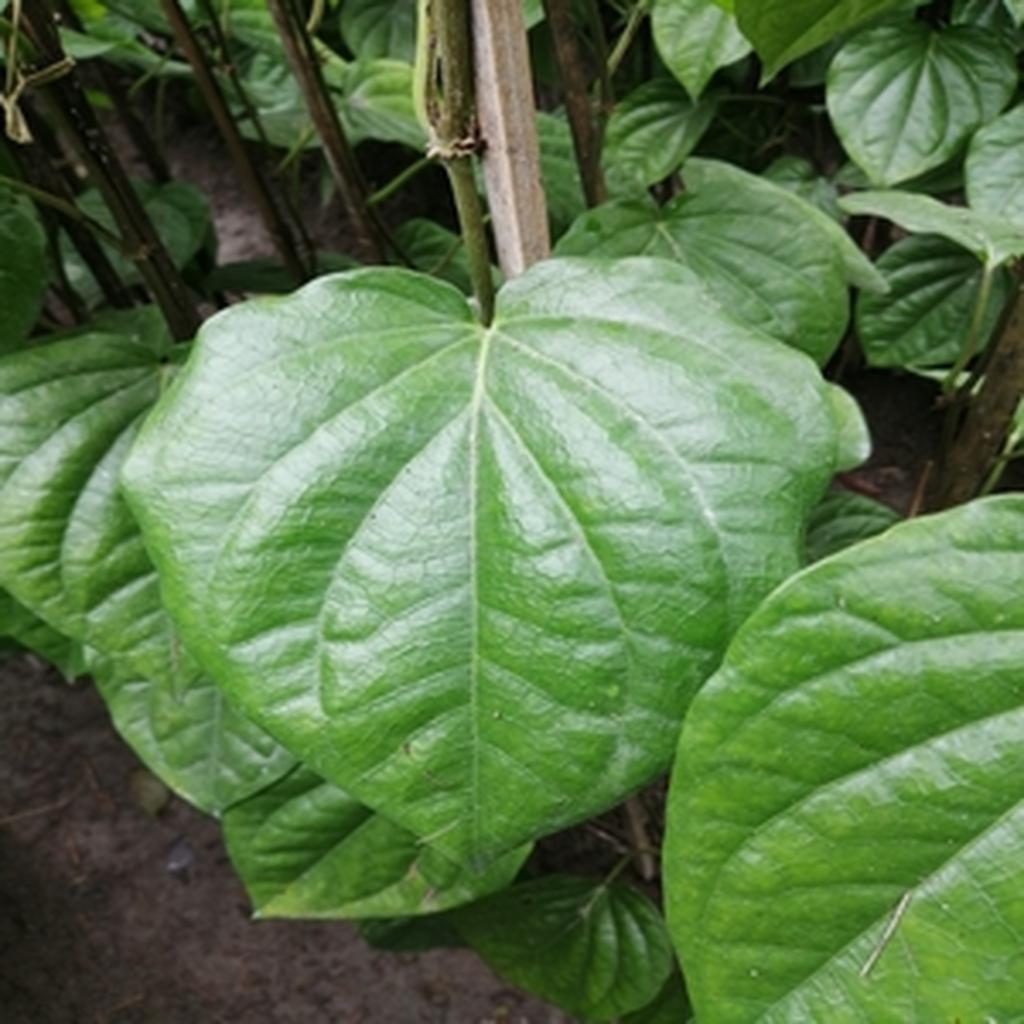
Label: Healthy_Leaf